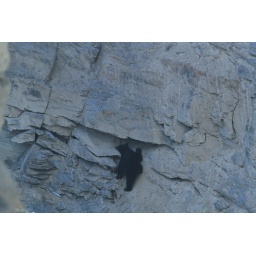
A black bear climbing the mountain on the side of the highway in Golden BC on the way from Kelowna to Banff.